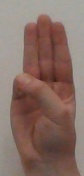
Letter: thaa